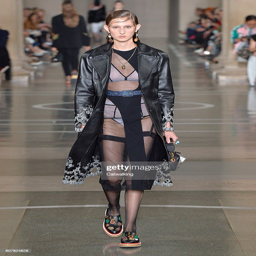
a model walks the runway at the summer fashion show during event .